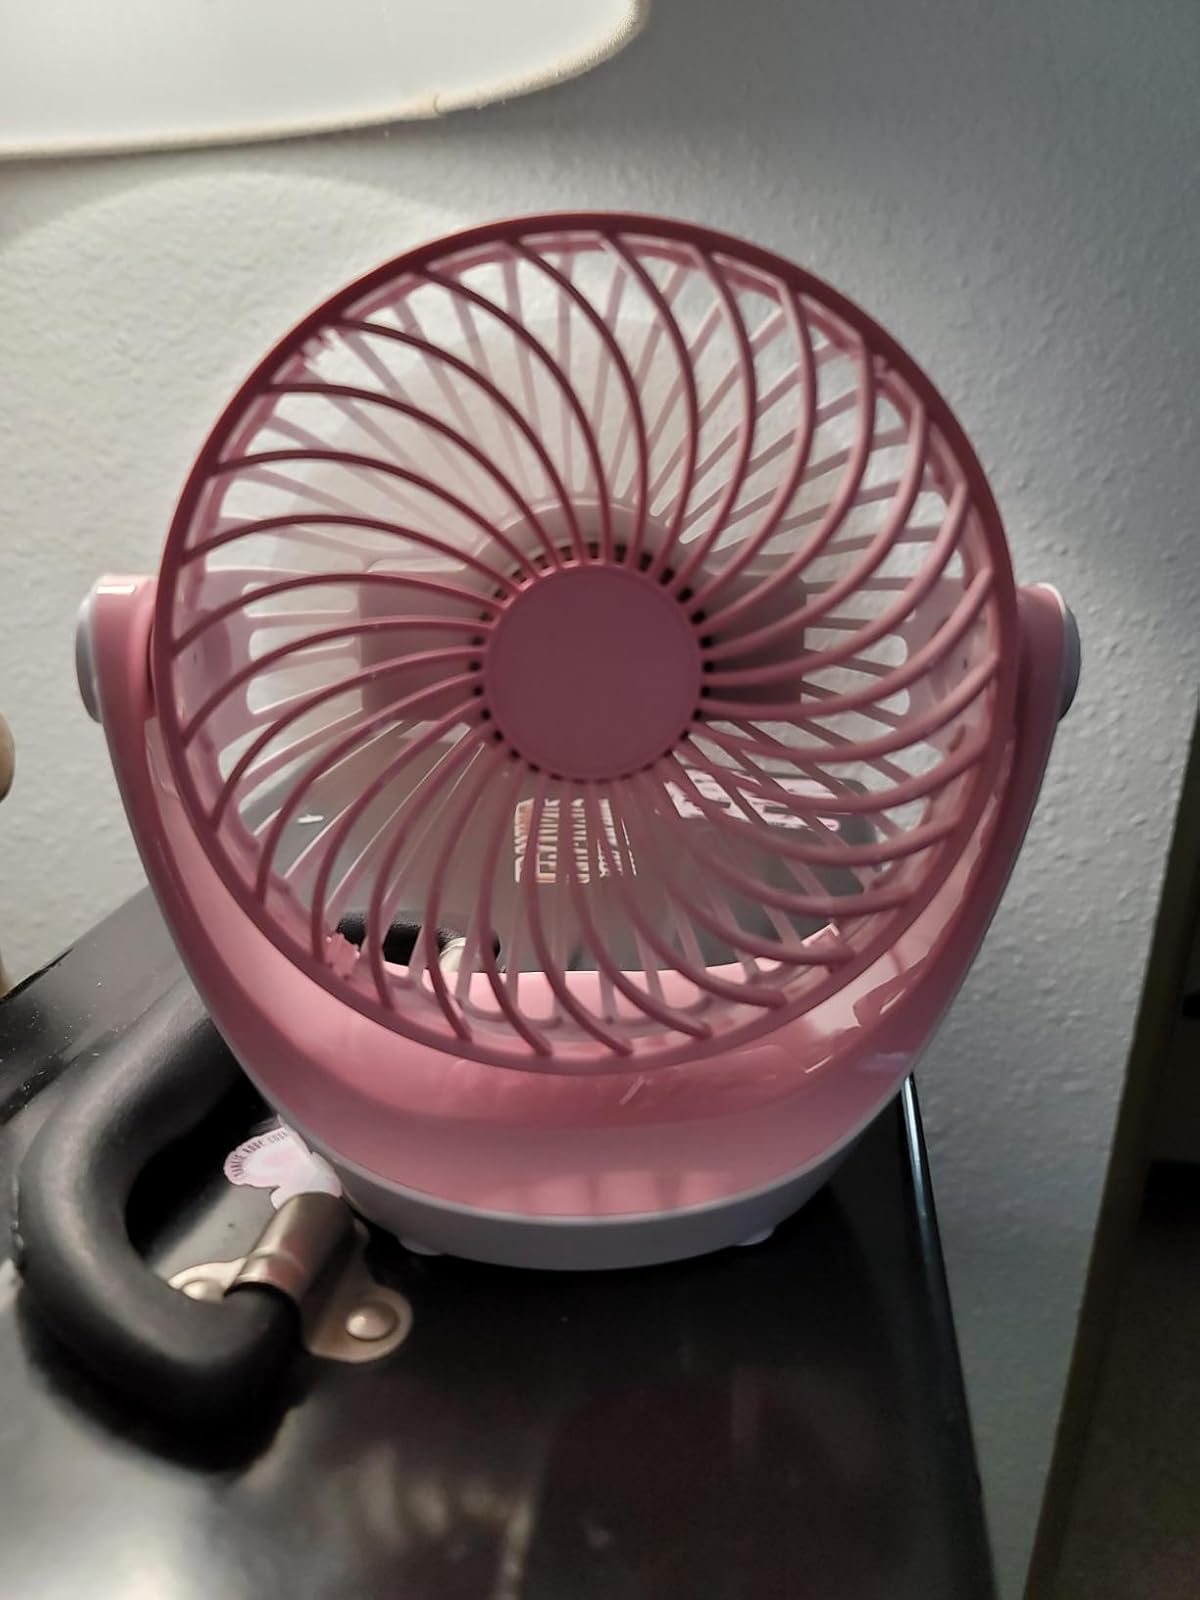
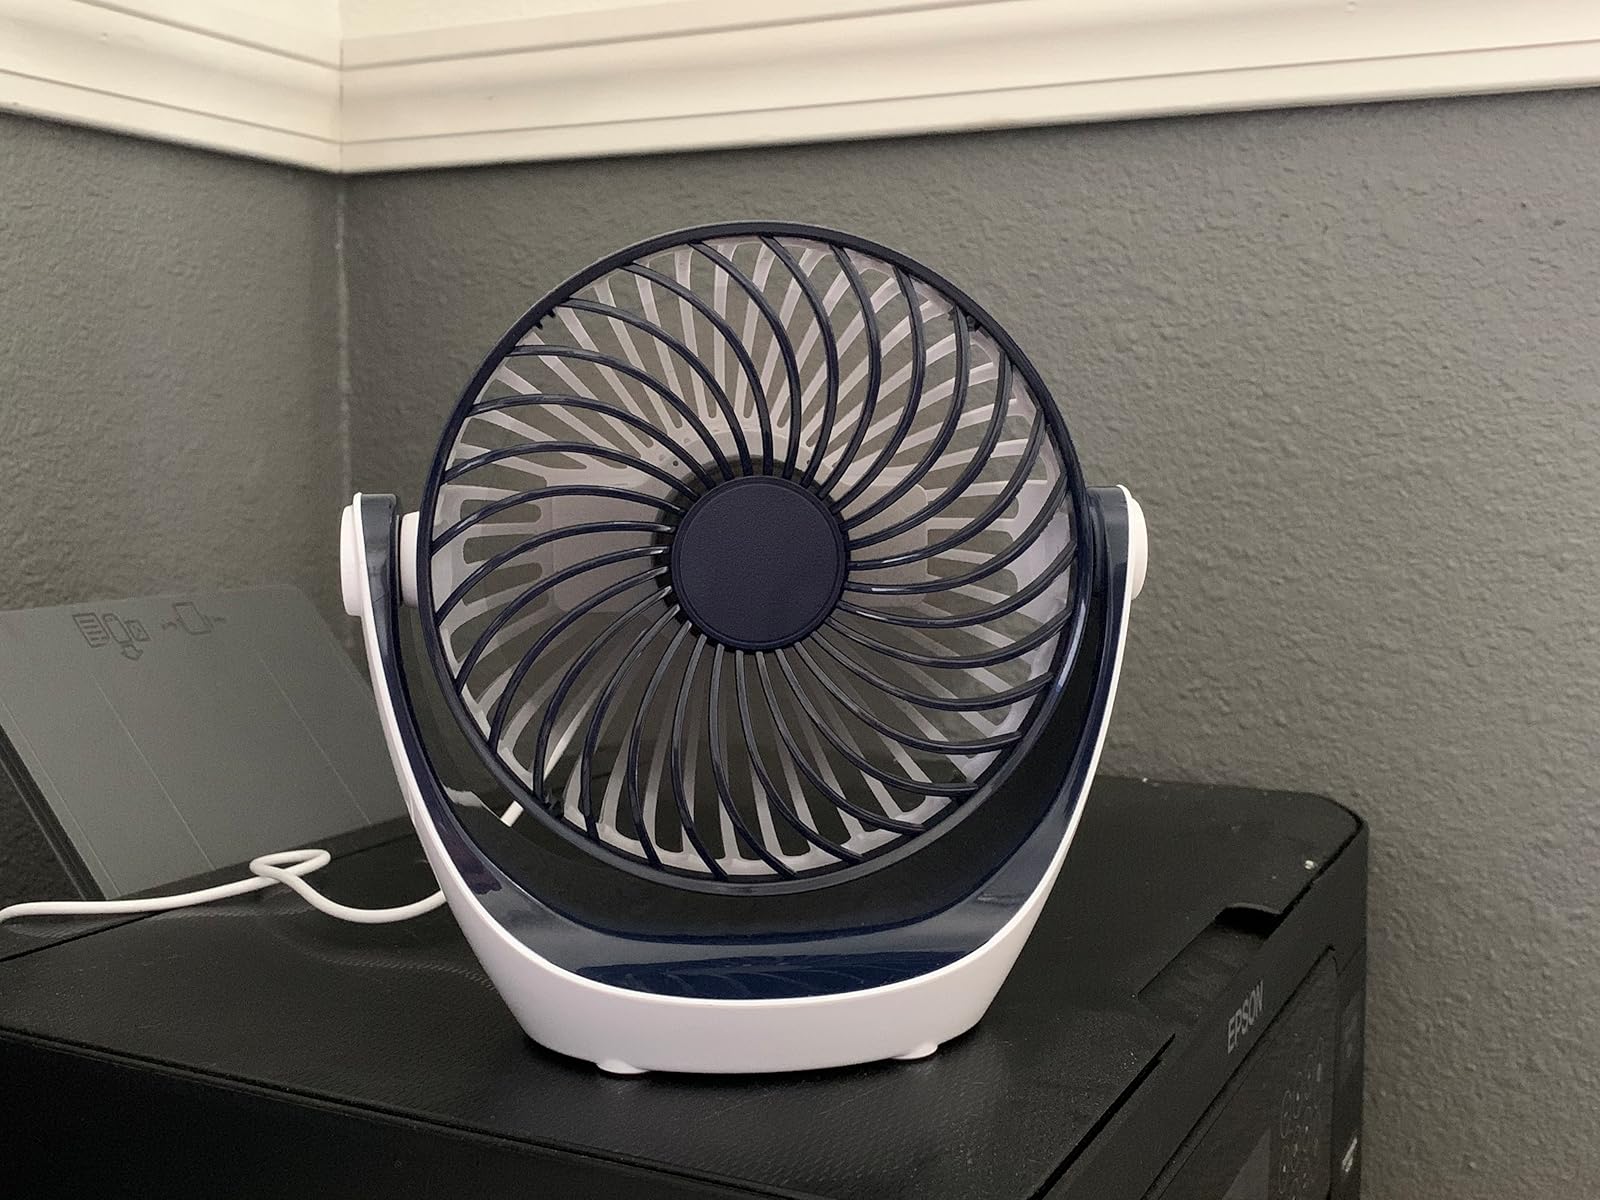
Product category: fan
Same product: no